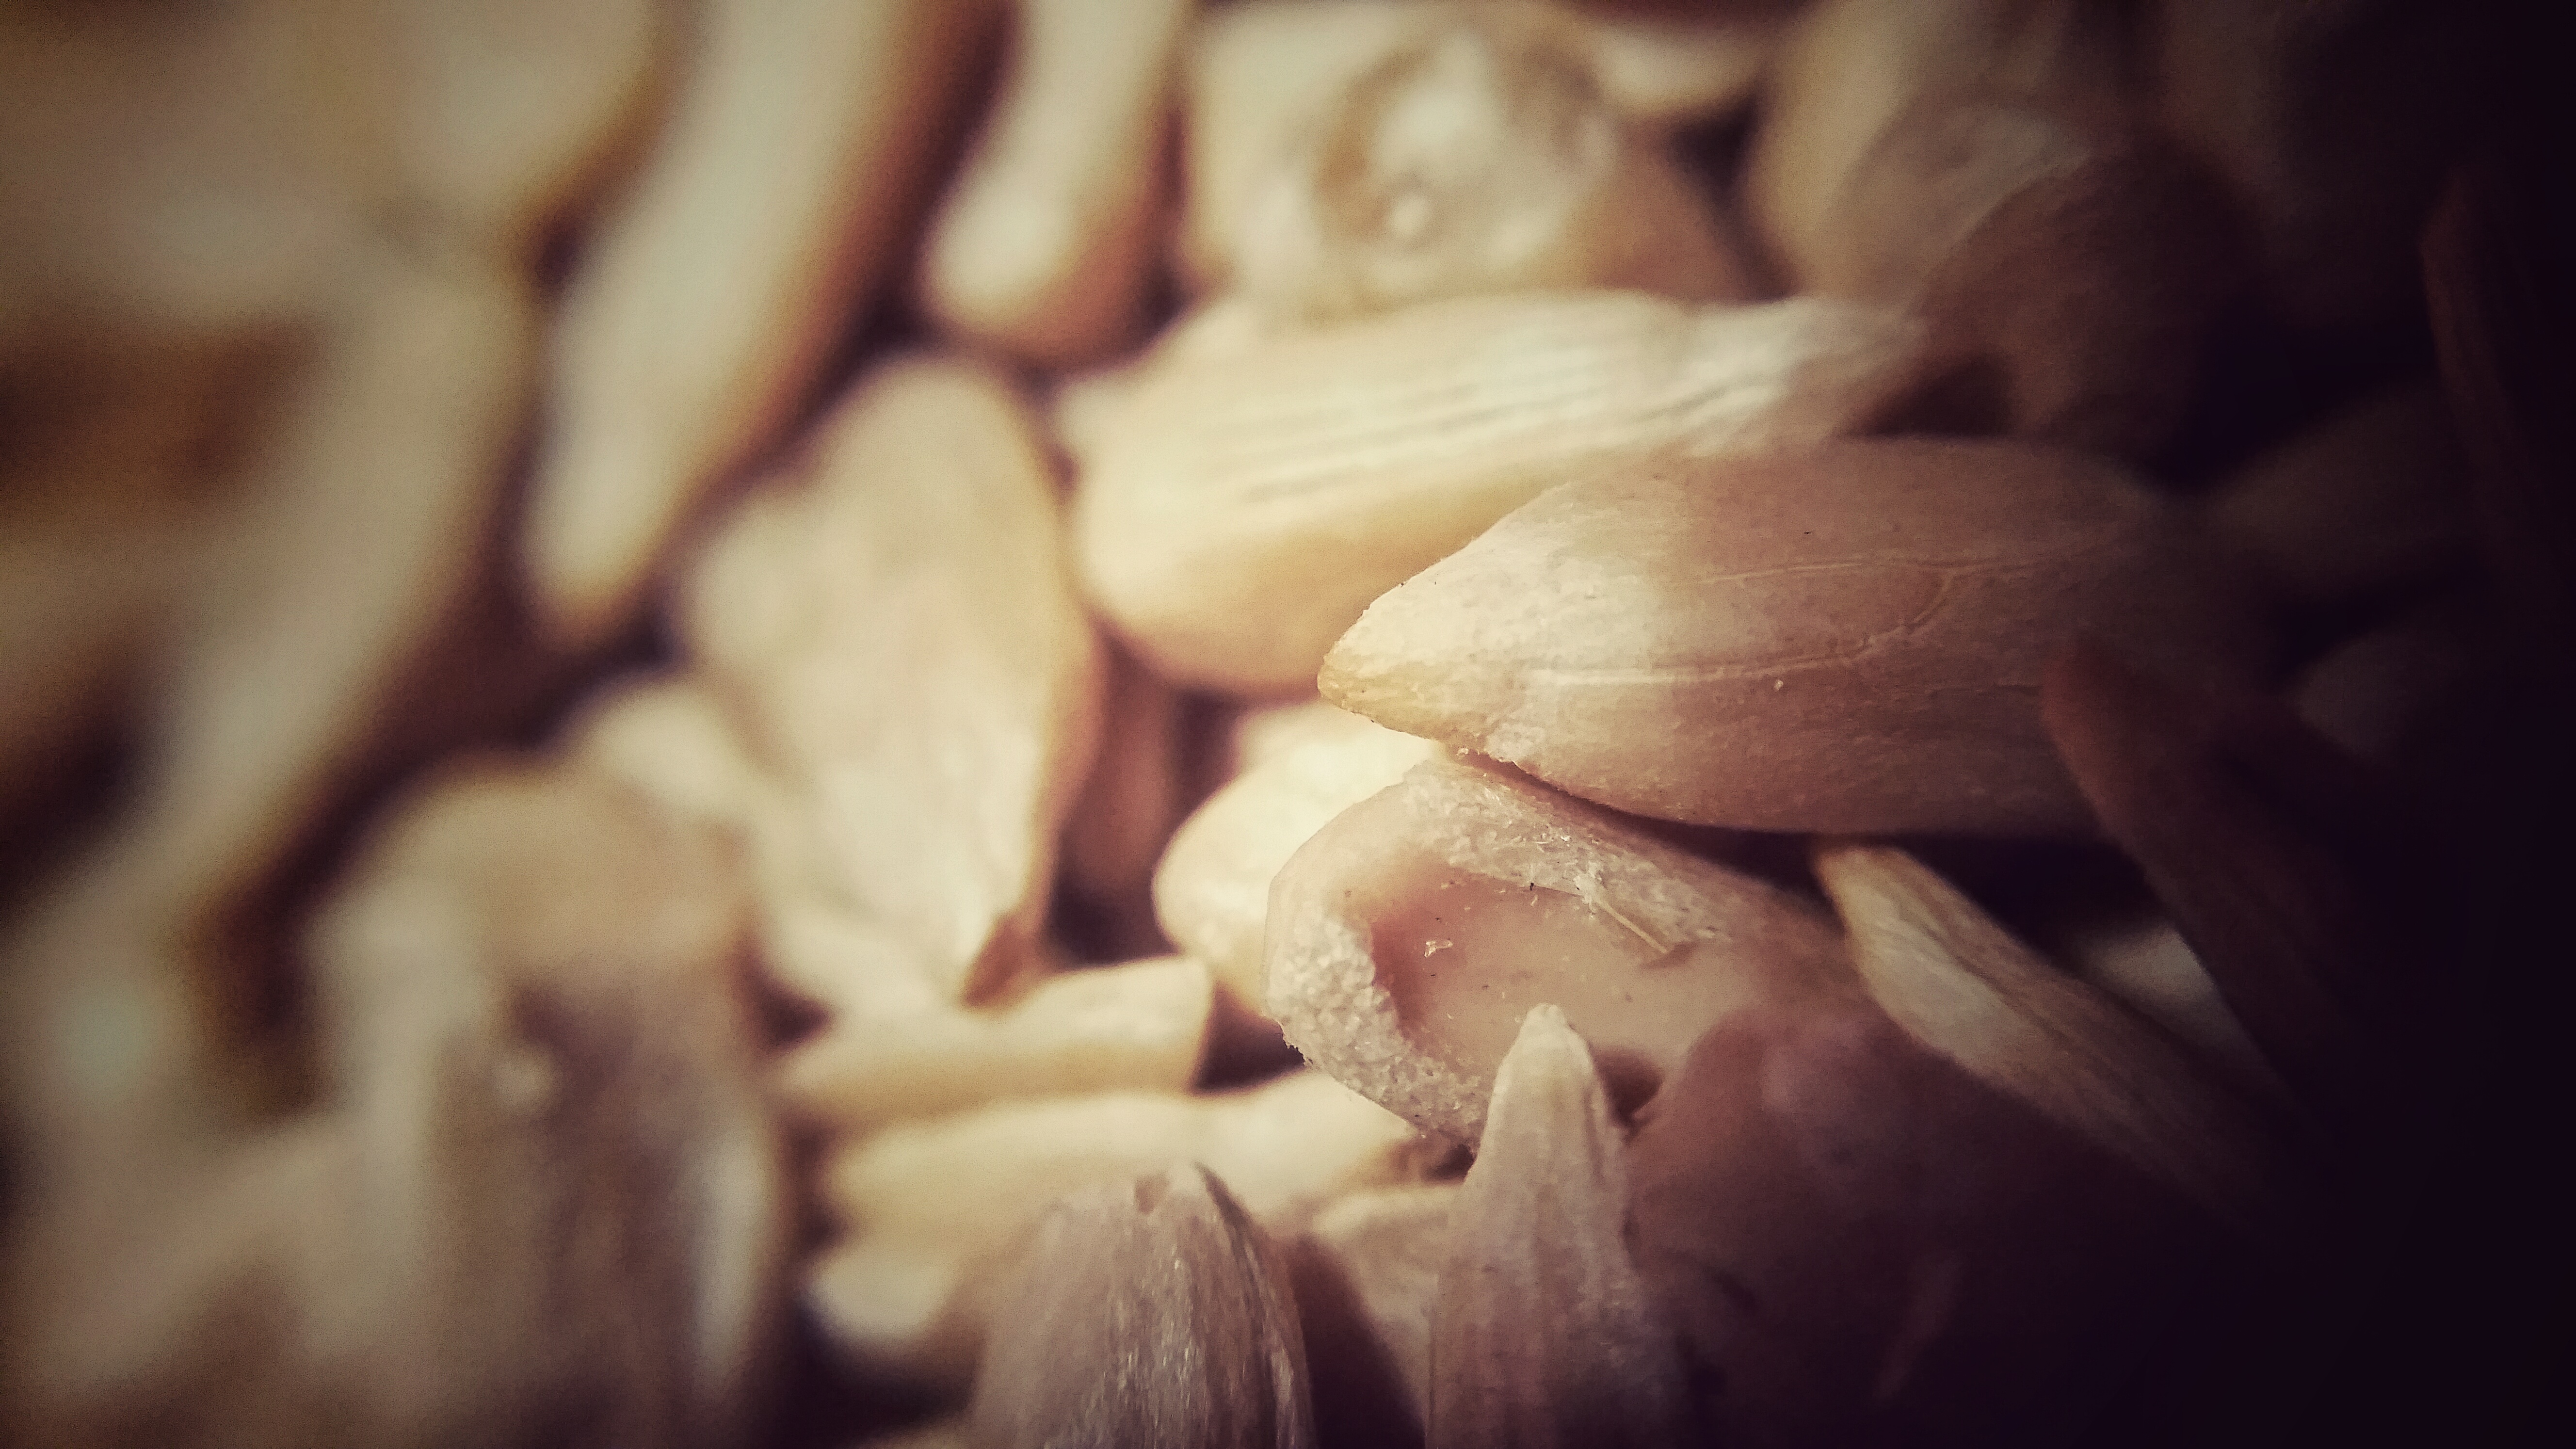
hand, plant, wood, white, photography, sunlight, leaf, flower, petal, finger, food, produce, macro, snack, close up, seeds, sunflower seeds, macro photography